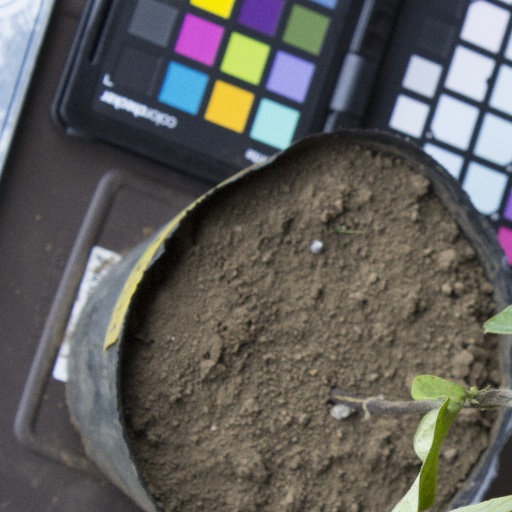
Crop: soybean